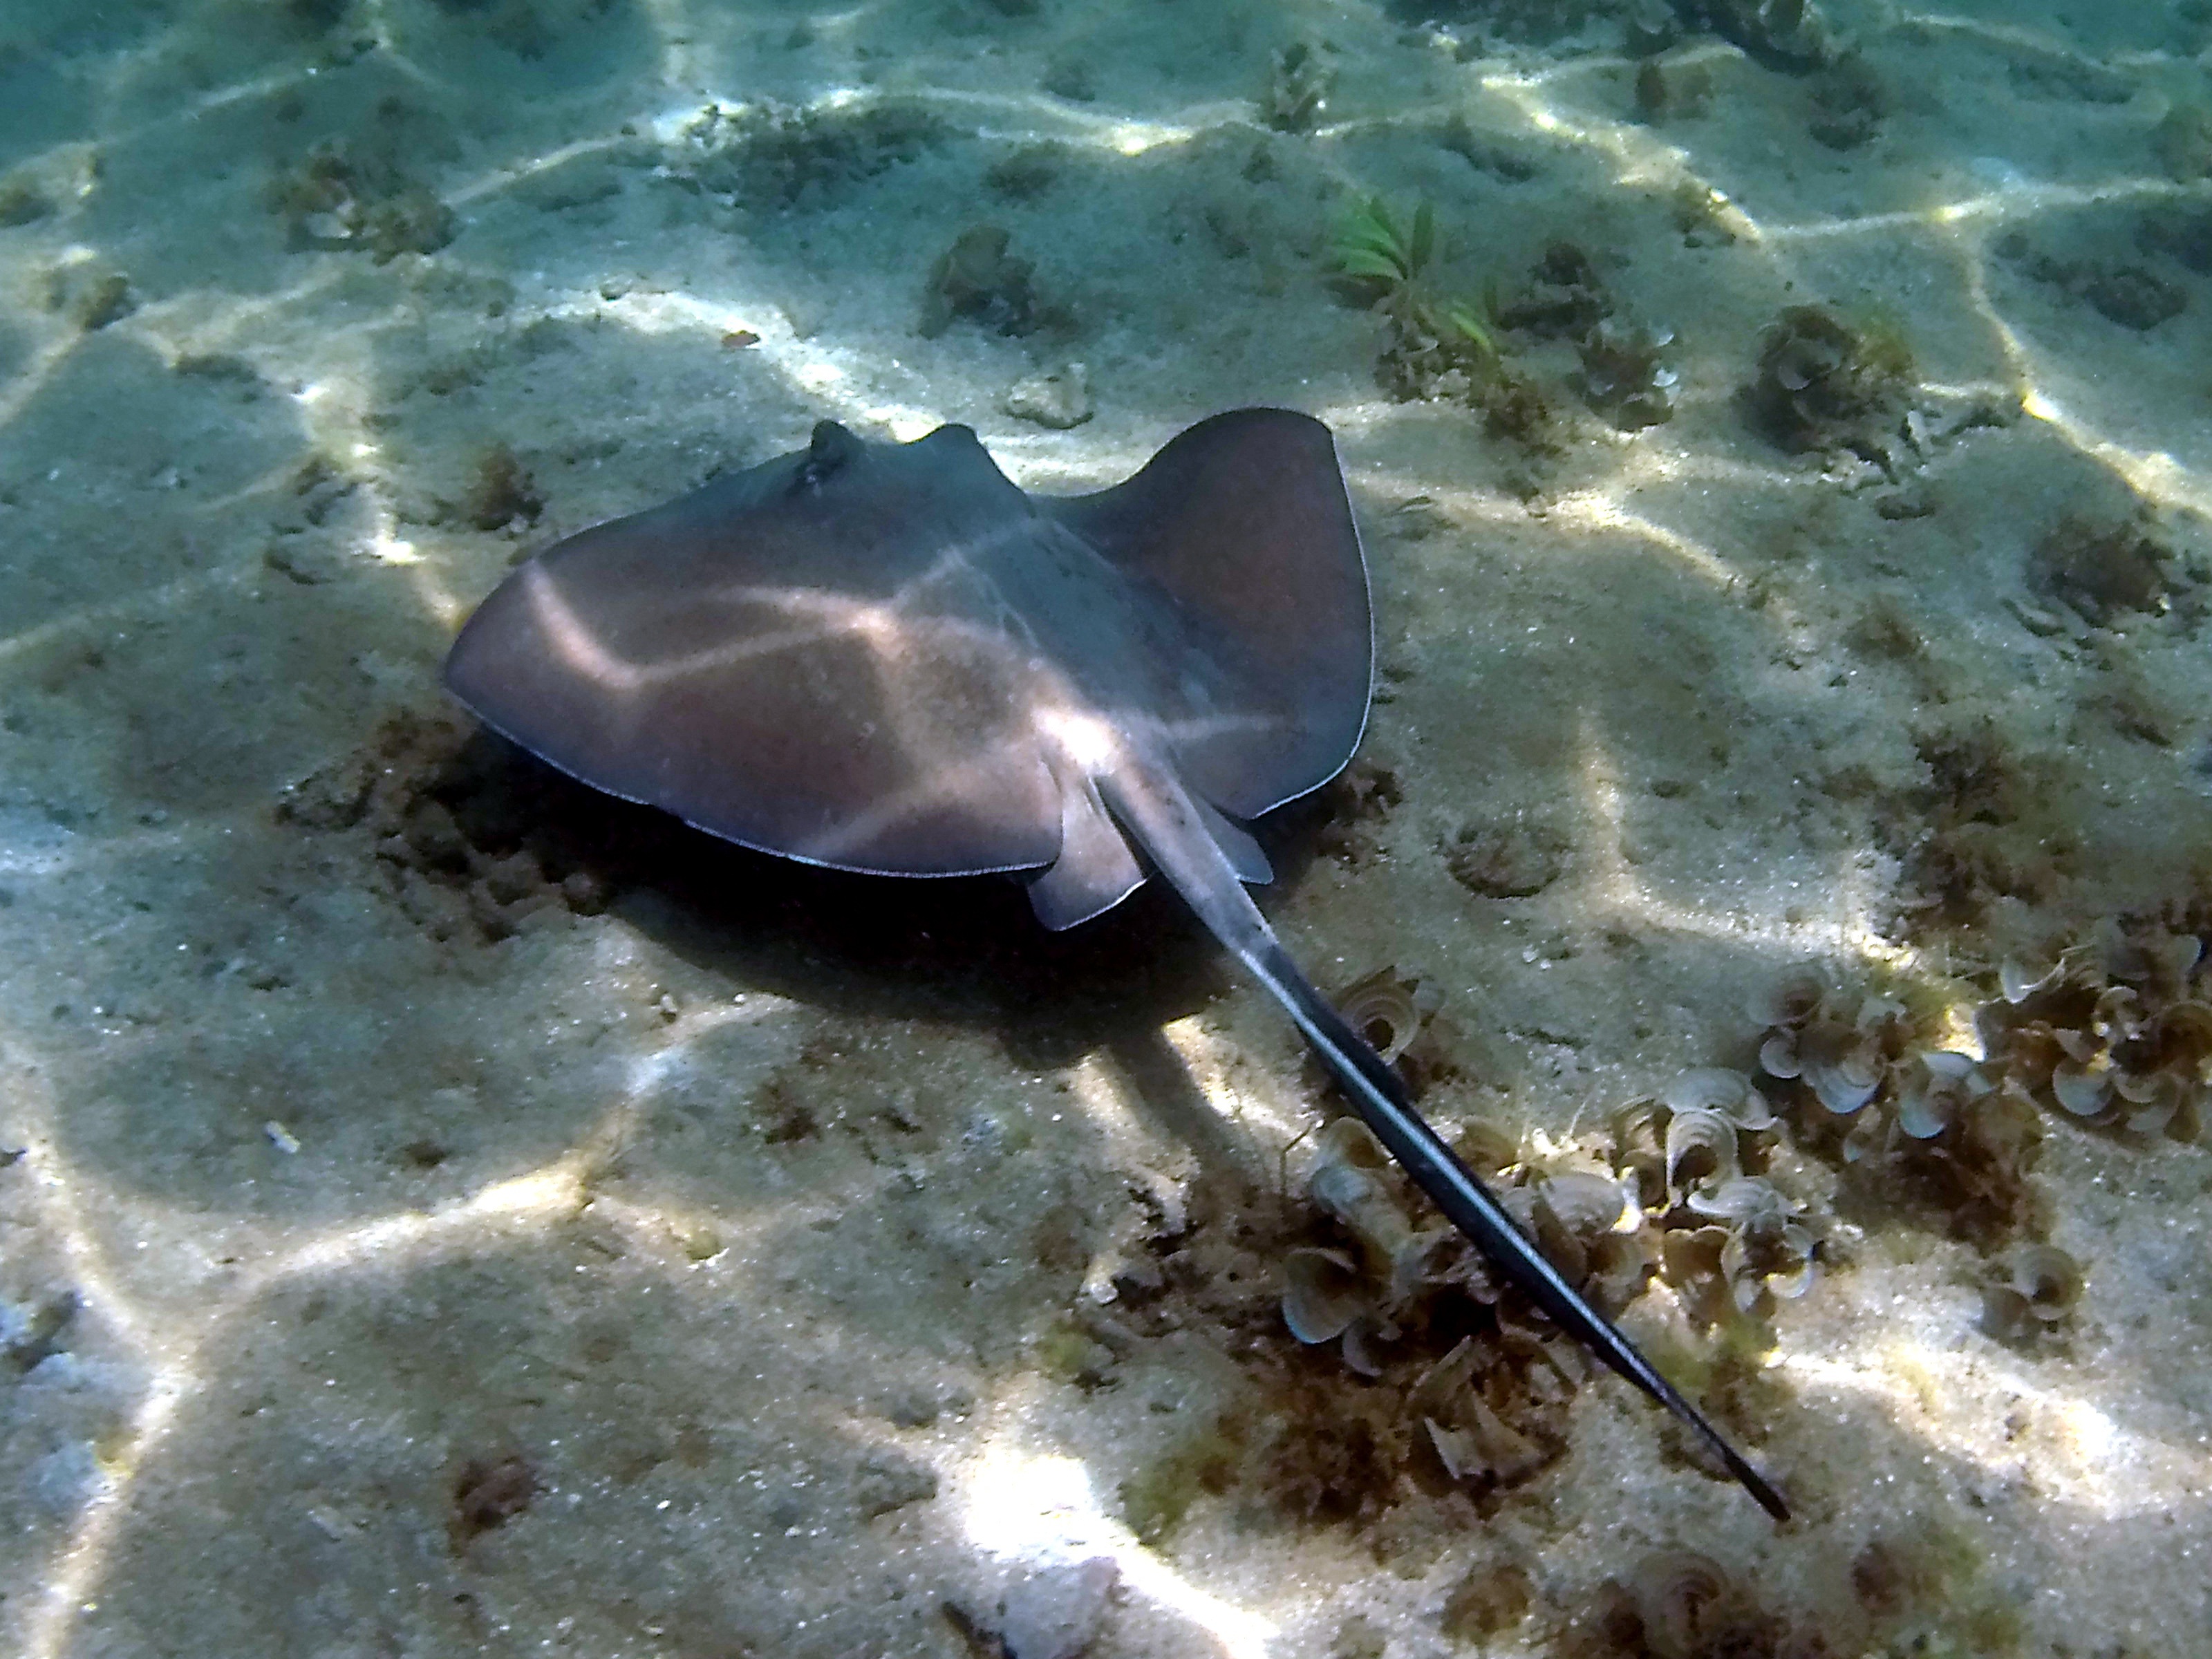
skate, underwater, biology, fish, stingray, reef, vertebrate, costa rica, marine biology, cartilaginous fish, rays and skates, cahuita